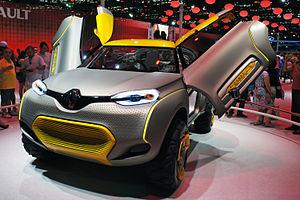
Laurens van den Acker, né le 5 septembre 1965 à Deurne, est un designer automobile néerlandais, nommé directeur du style de Renault en 2009.
La Kwid est une automobile du Segment A du constructeur automobile Renault-Nissan produite en Inde et au Brésil. C'est une citadine mini-crossover.